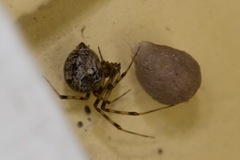
Species: Parasteatoda_tepidariorum